Polysomy

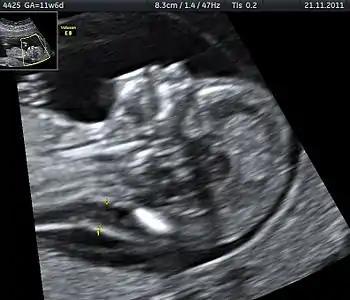
Nuchal edema in Down Syndrome Dr. W. Moroder

Tetrasomy and hexasomy 8 are rare compared to trisomy 8, which is the most common karyotypic finding in acute myeloid leukemia (AML) and myelodysplastic syndromes (MDS). AML, MDS, or myeloproliferative disorder (MPD) with a high incidence of secondary diseases and a six-month survival rate are associated with a polysomy 8 syndrome.